Nawaz Sharif

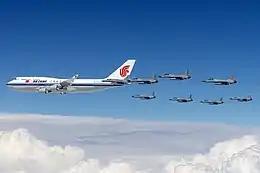
Xi Jinping was welcomed by eight JF-17s upon entering Pakistani airspace, 2015.

According to the Pakistan Institute of Legislative Development and Transparency (PILDAT), the quality of governance had 'marginally improved' during Nawaz's first year in power within an overall score of 44%. It scored highest in disaster-preparedness, merit-based recruitment, and foreign policy management, while it received the lowest scores on poverty alleviation and transparency.